Half Pints Brewing Company

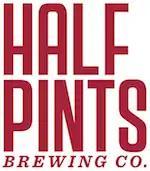

Half Pints Brewing Company is a privately owned brewery in Winnipeg, Manitoba, Canada. Incorporated in August 2006, it is one of 22 craft breweries in Manitoba.